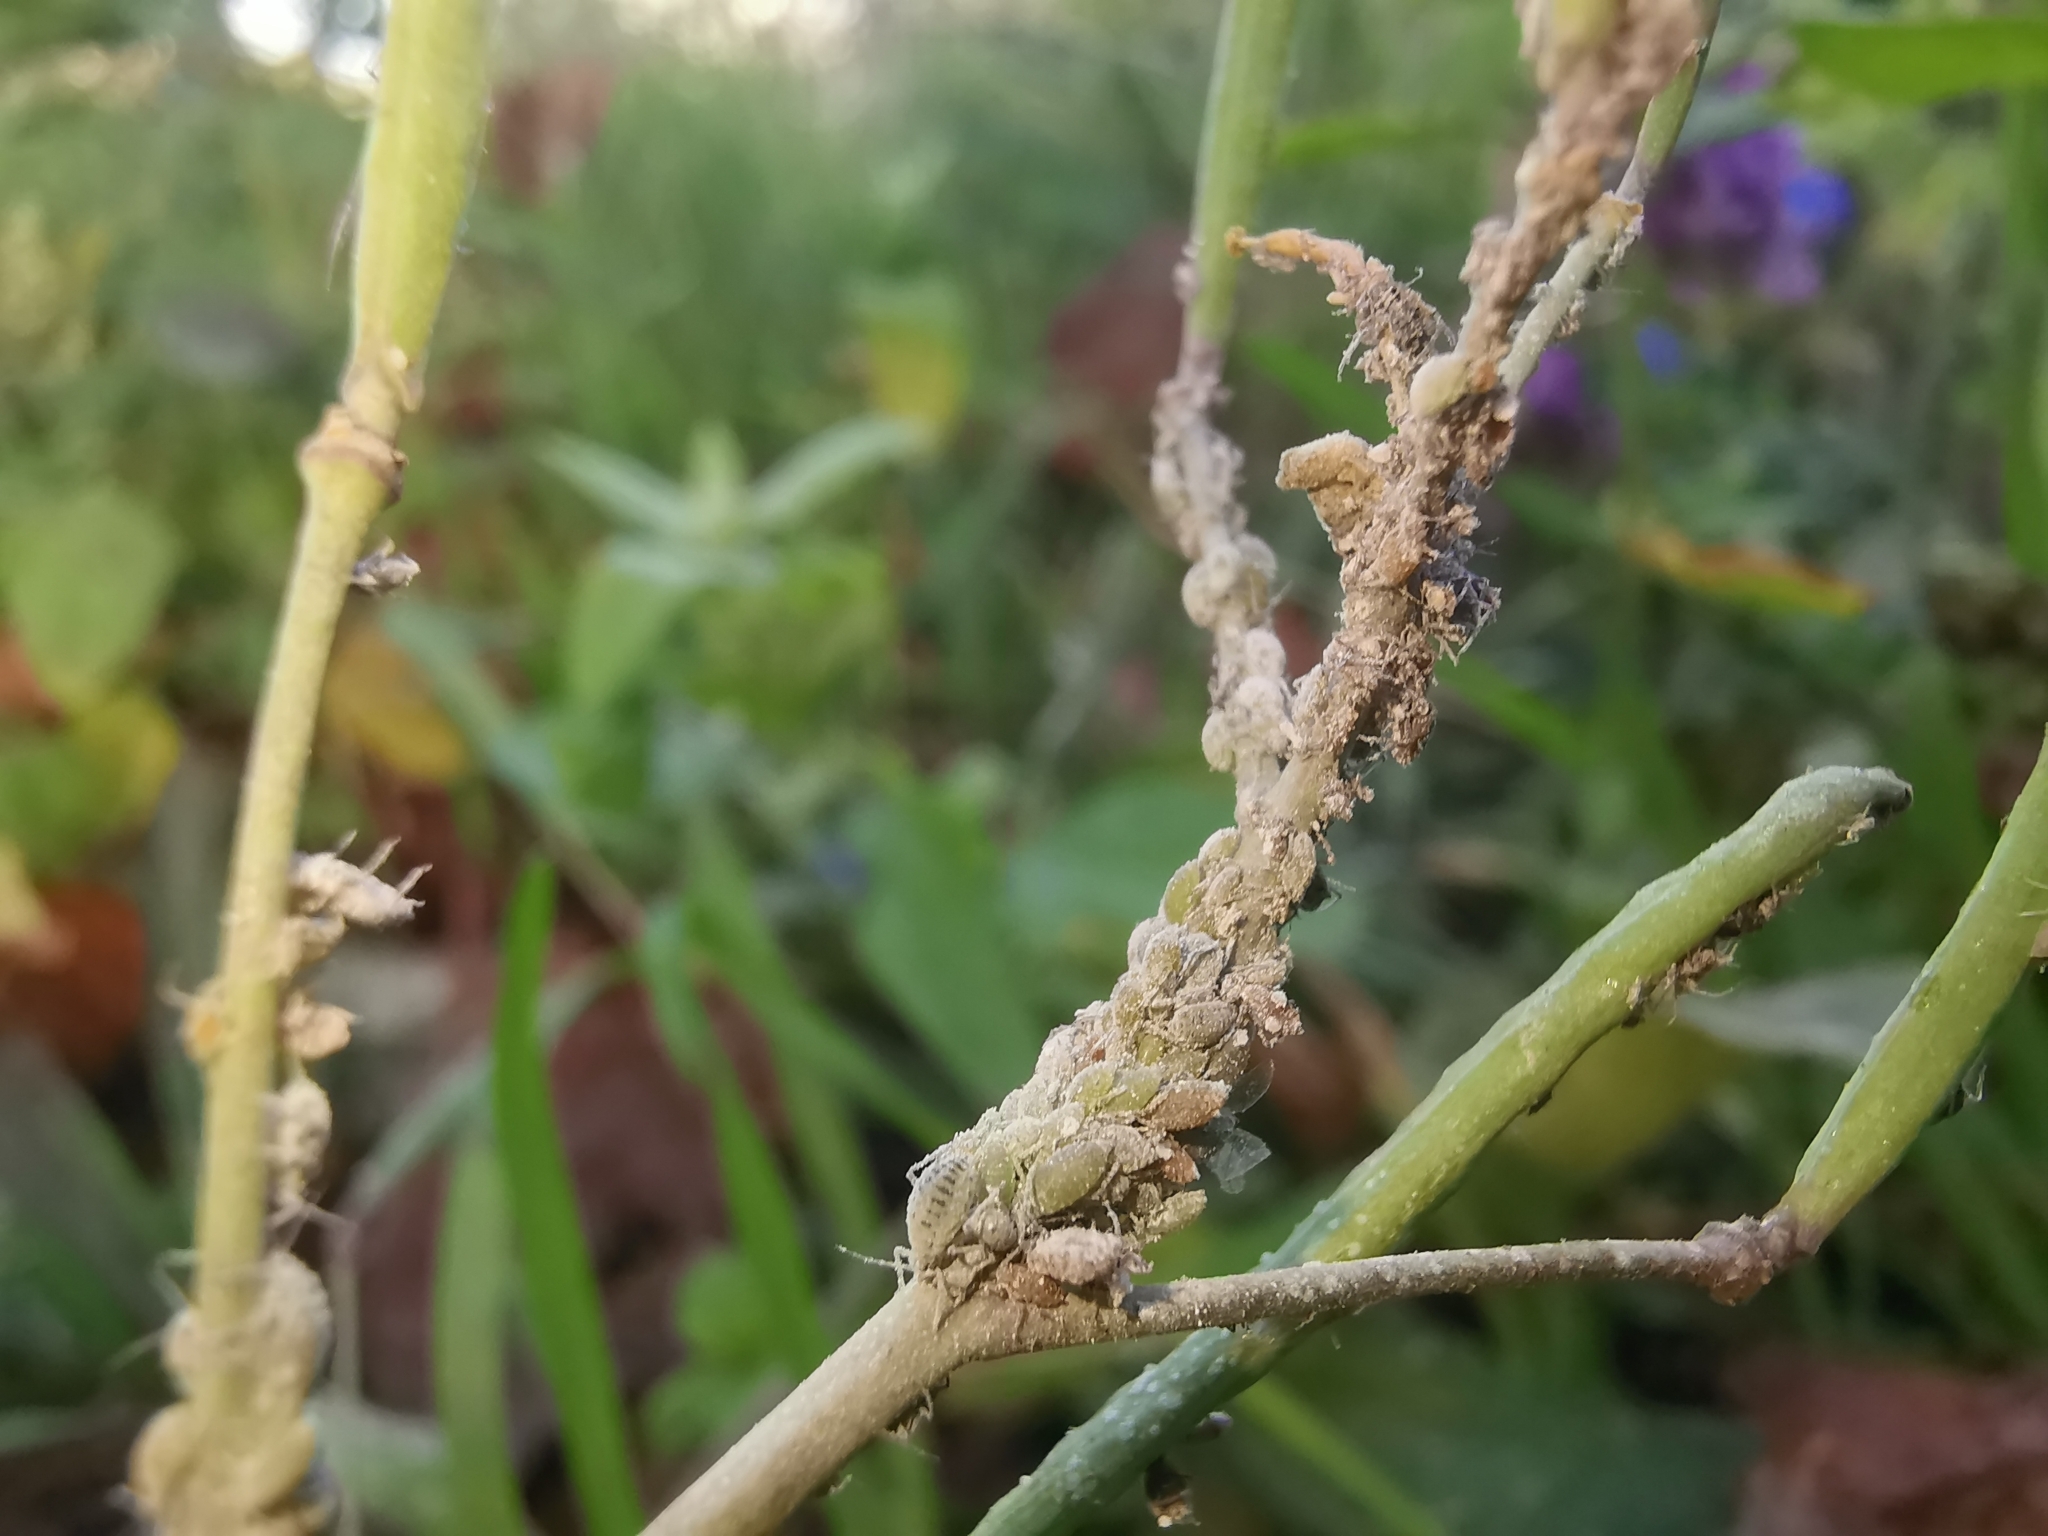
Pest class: cabbage_aphid